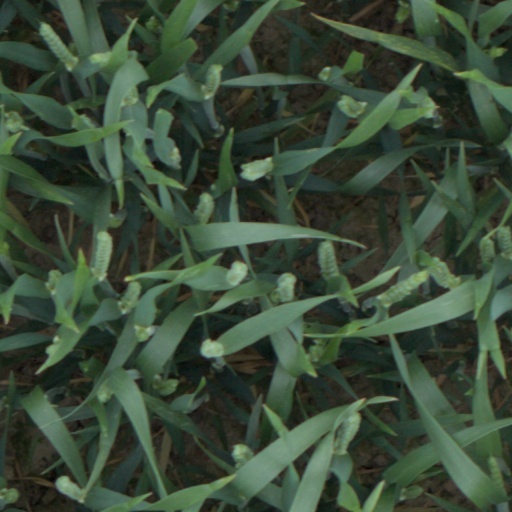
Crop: wheat